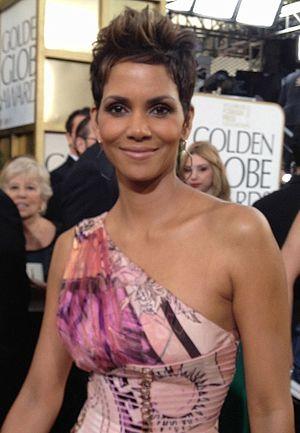
Maria Halle Berry /ˈhæli ˈbɛɹi/ née le 14 août 1966 à Cleveland, est une actrice, productrice et ancienne mannequin américaine.
Miss Ohio USA, est un concours de beauté féminin, réservée aux jeunes femmes de 17 à 27 ans vivants dans l'état de l'Ohio, qualifié pour l'élection de Miss USA.